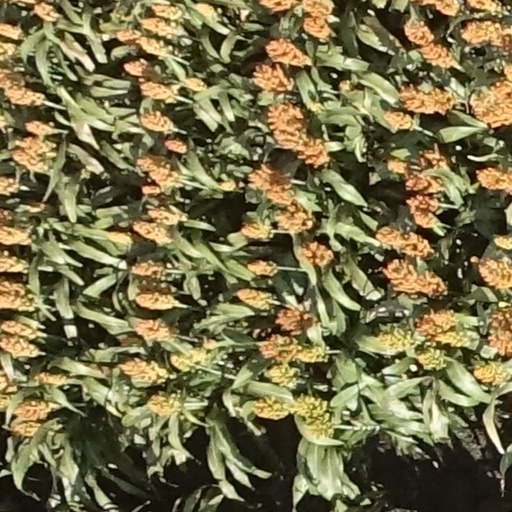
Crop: sorghum